Satakunta

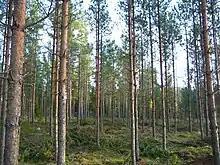
A young stand of pine forest in Northern Satakunta.

The region of Satakunta consists of 16 municipalities, 7 of which have city status (marked in bold).